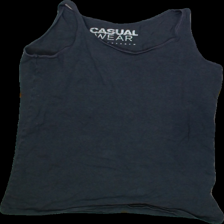
View: front
Type: Tank top
Category: Ladies
Brand: Not Applicable
Colors: Grey
Material: 95%cotton 5%elastane
Pattern: Plain
Cut: C-collar, Regular
Size: M
Trend: No trend
Stains: Yes
Damage: 0
Price range: <50
Recommended usage: Export